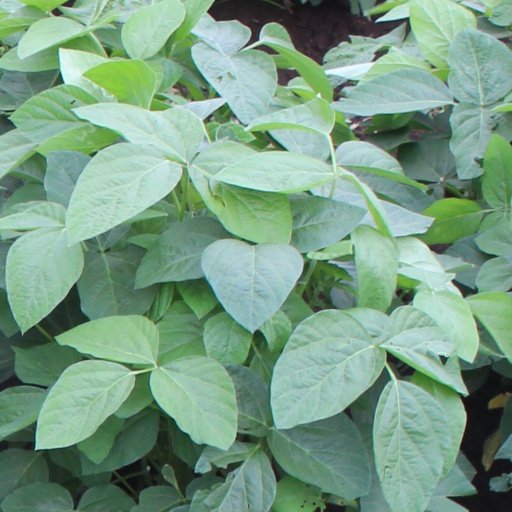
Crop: soybean